David and Evinda Madsen House

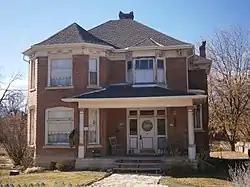

The David and Evinda Madsen House, 65 N. 100 W. in Ephraim, Utah, was built in 1900. It was listed on the National Register of Historic Places in 2014.